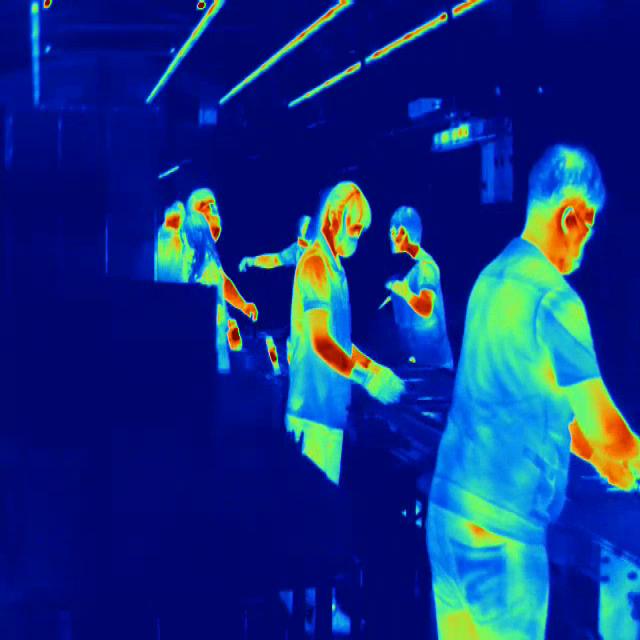
Detected objects:
label: person
label: person
label: person
label: person